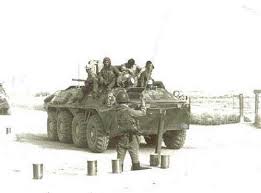
Label: BTR-60